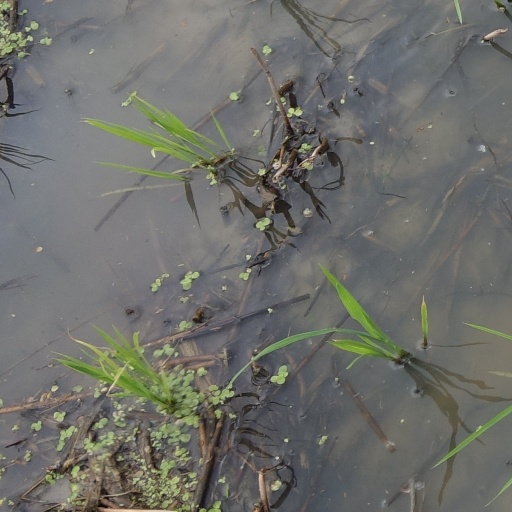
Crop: rice